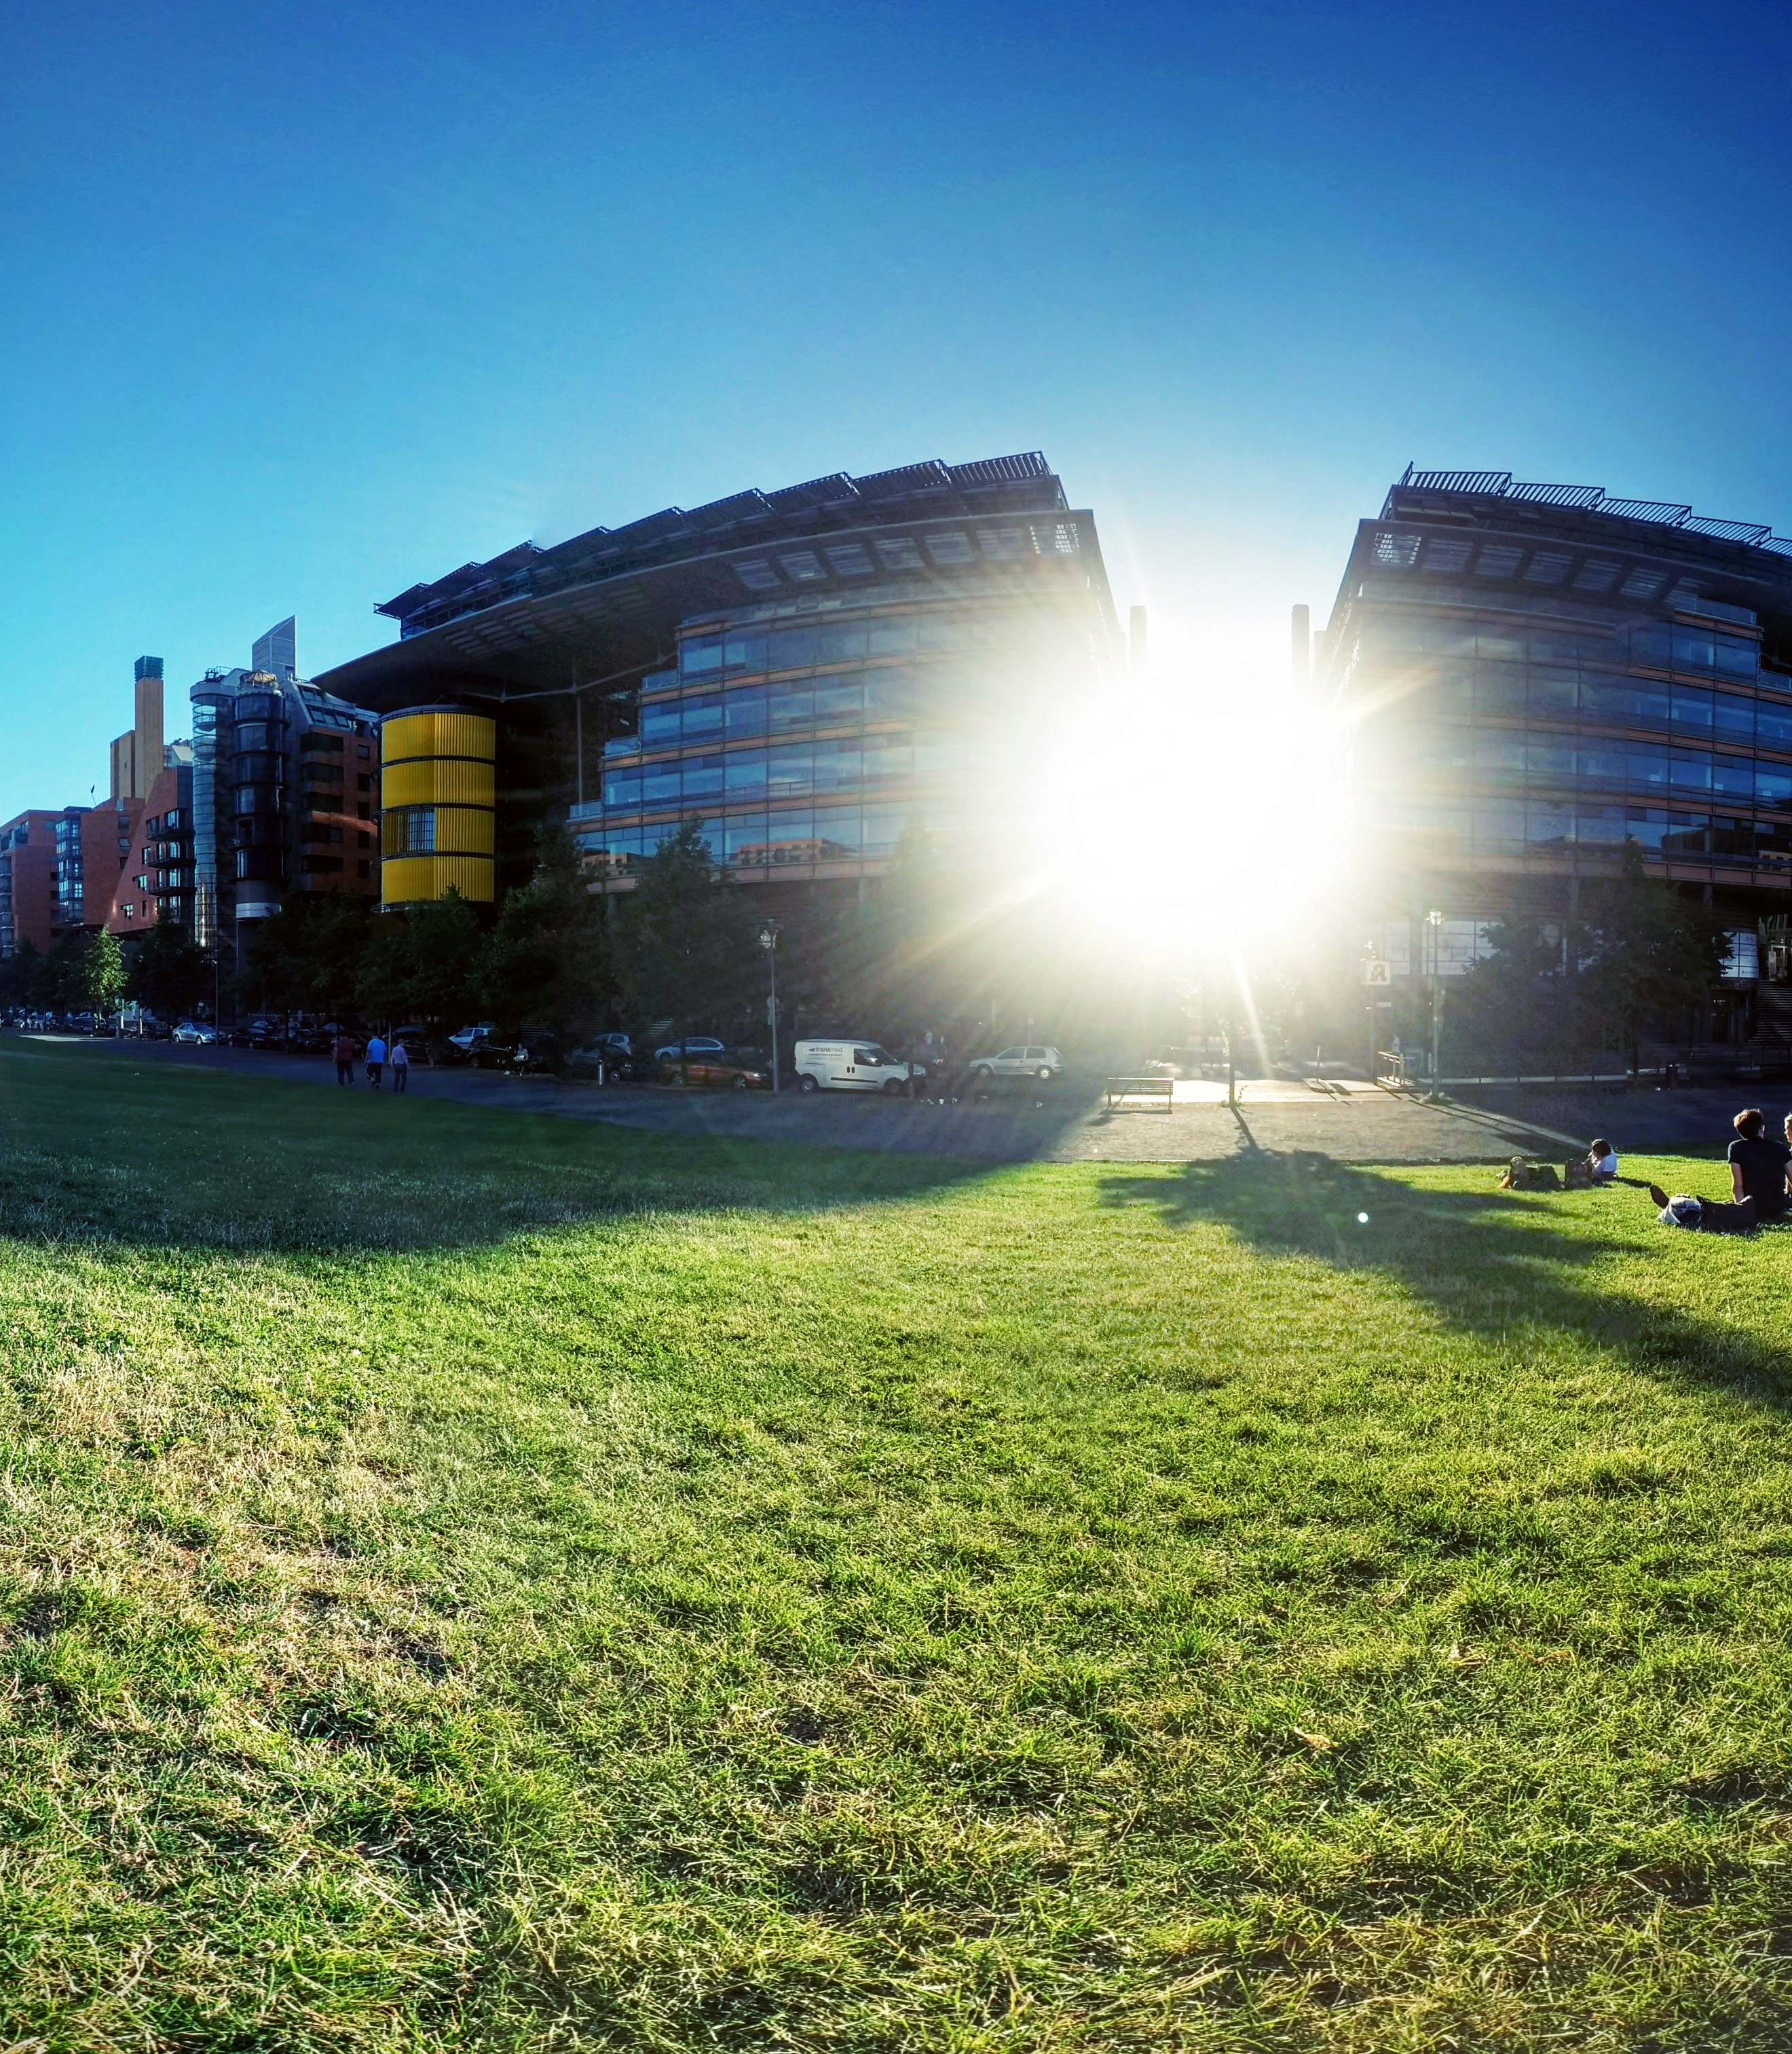
grass, horizon, light, structure, sky, night, lawn, sunlight, morning, stadium, atmosphere of earth, sport venue